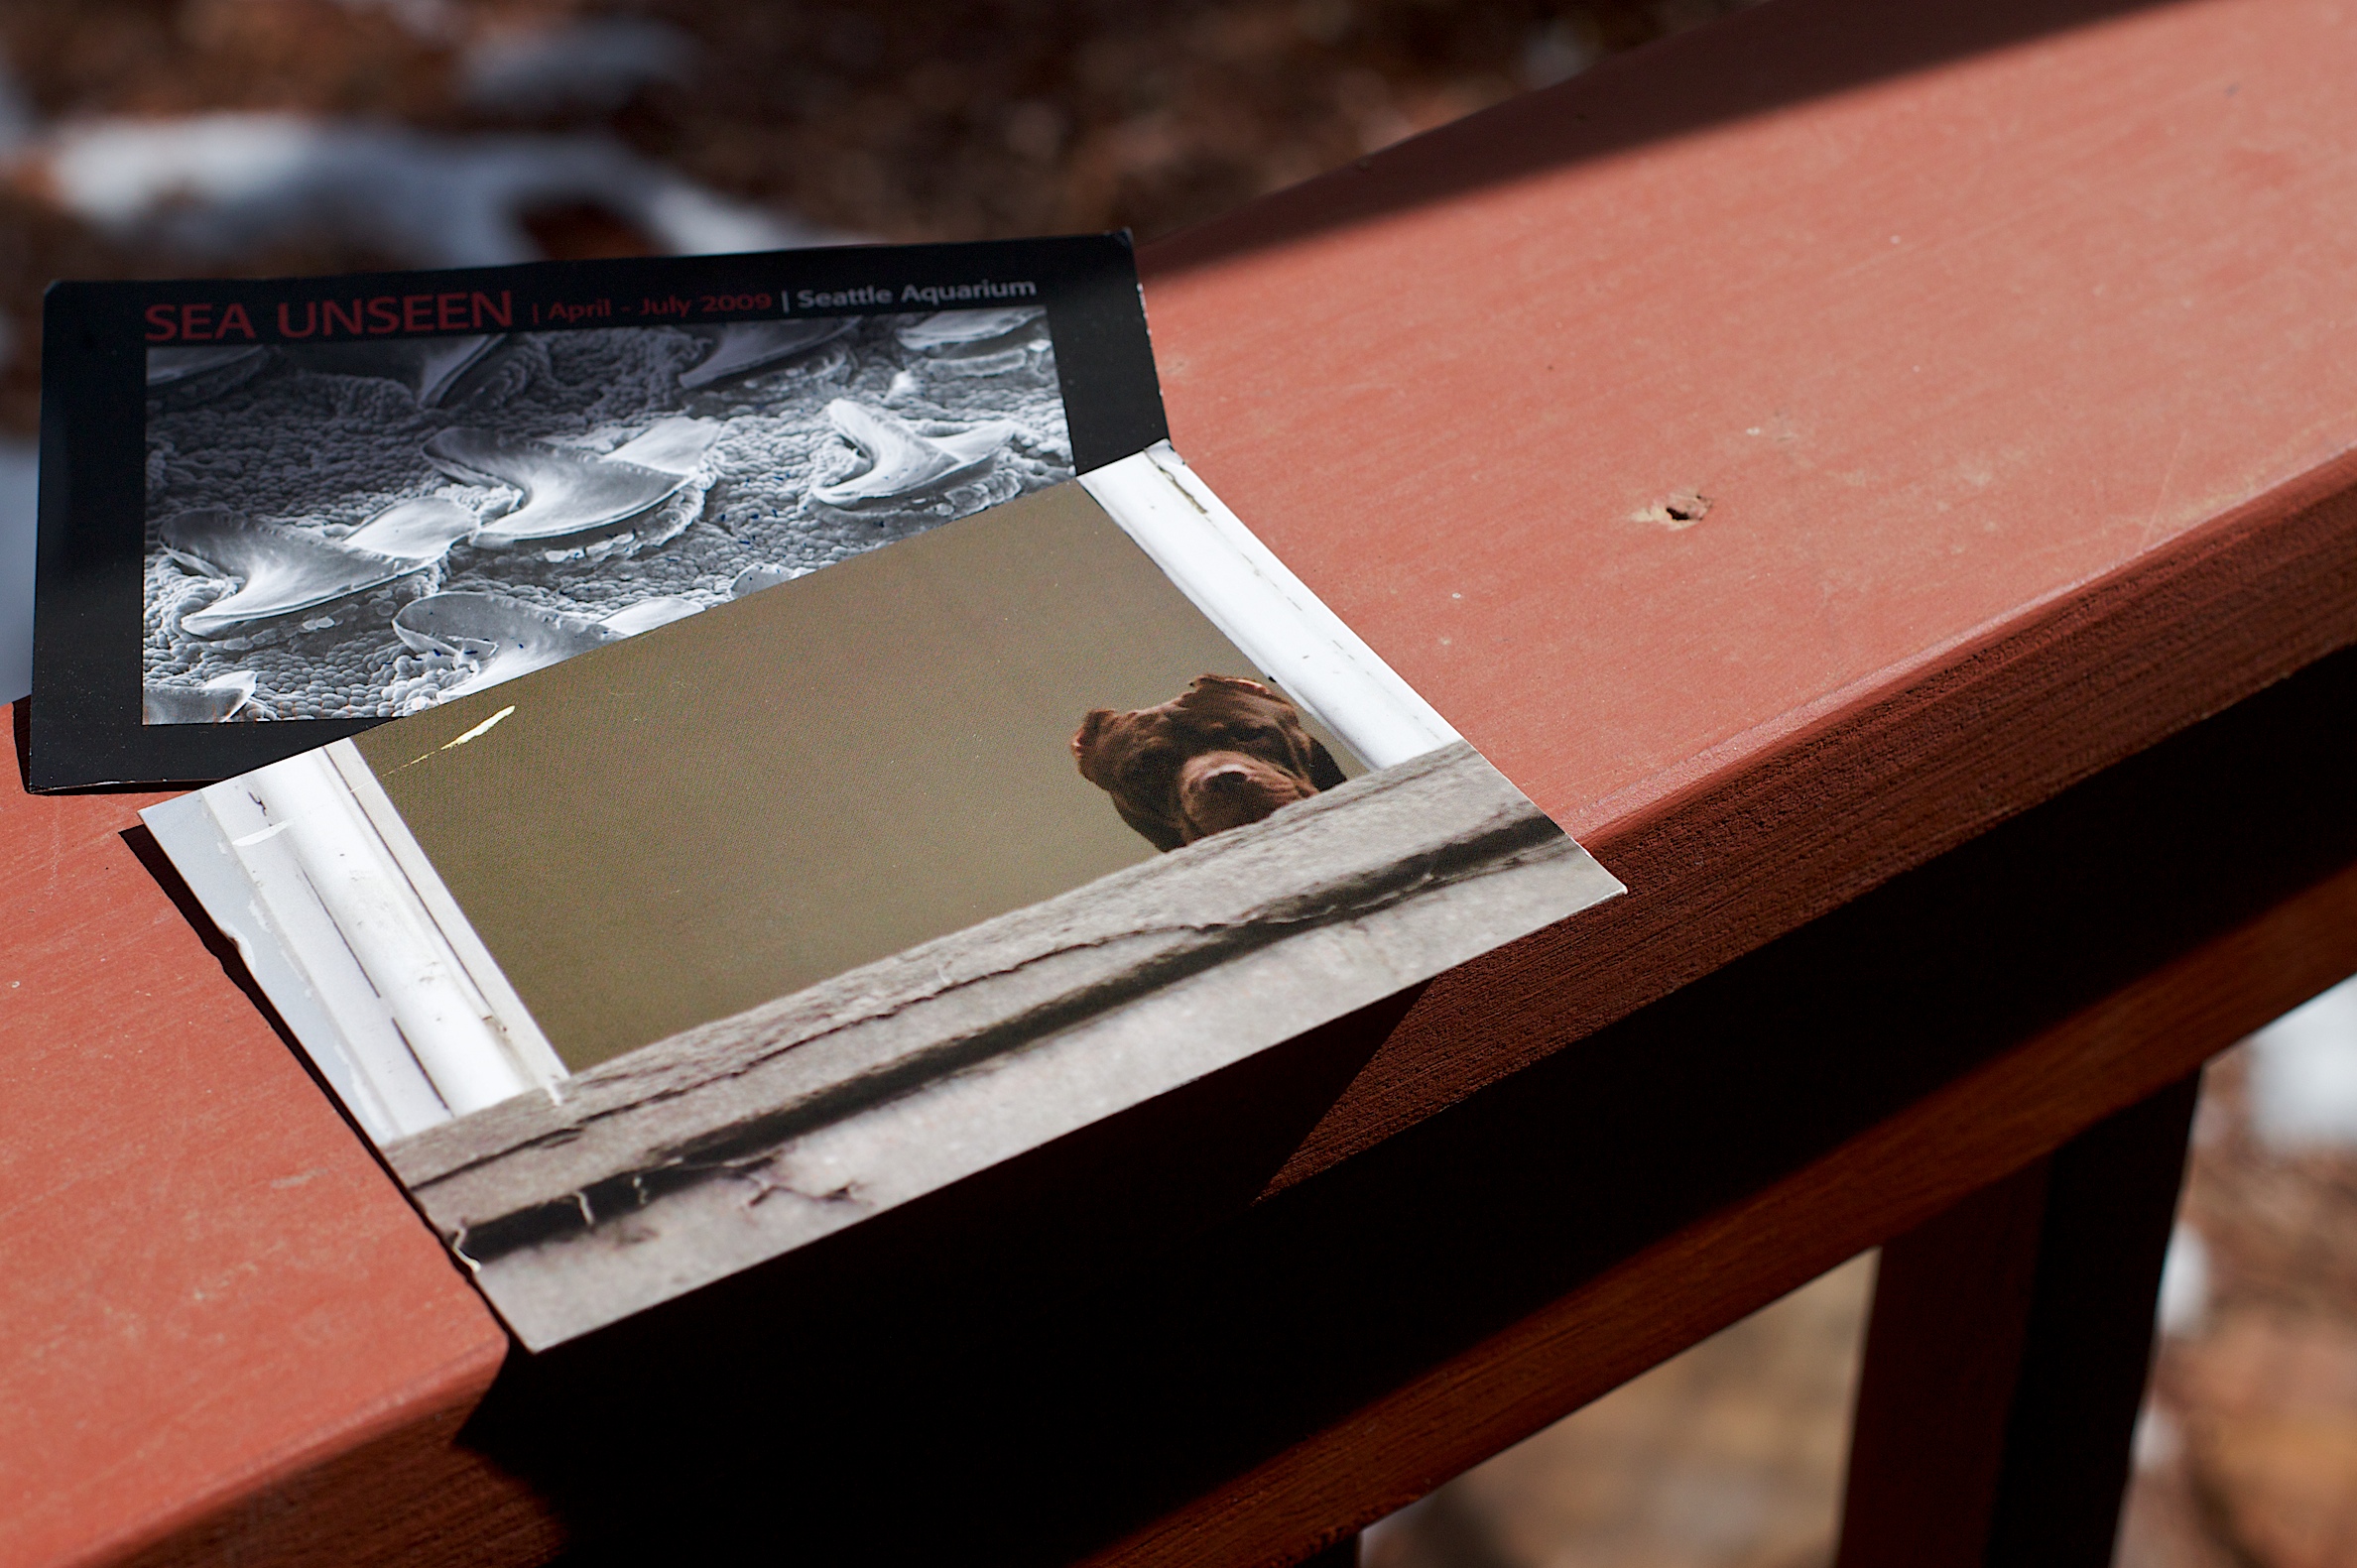
table, wood, furniture, art, design, motleyread